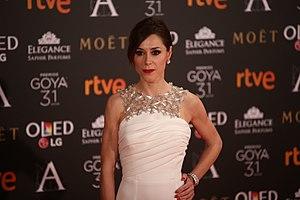
Ruth Díaz Muriedas, née le 25 janvier 1975 à Reinosa, est une actrice espagnole.